Andrea Conti (footballer, born 1994)

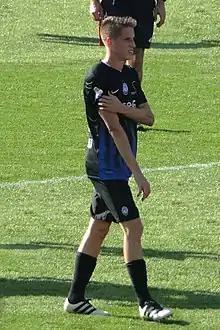
Conti with Atalanta in 2016

Andrea Conti (born 2 March 1994) is a former Italian professional footballer who played as a right-back.